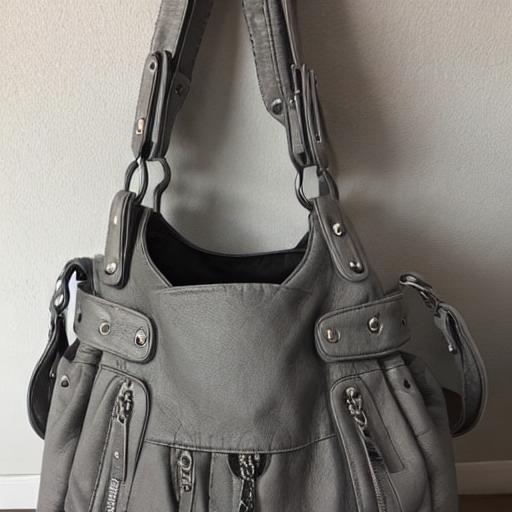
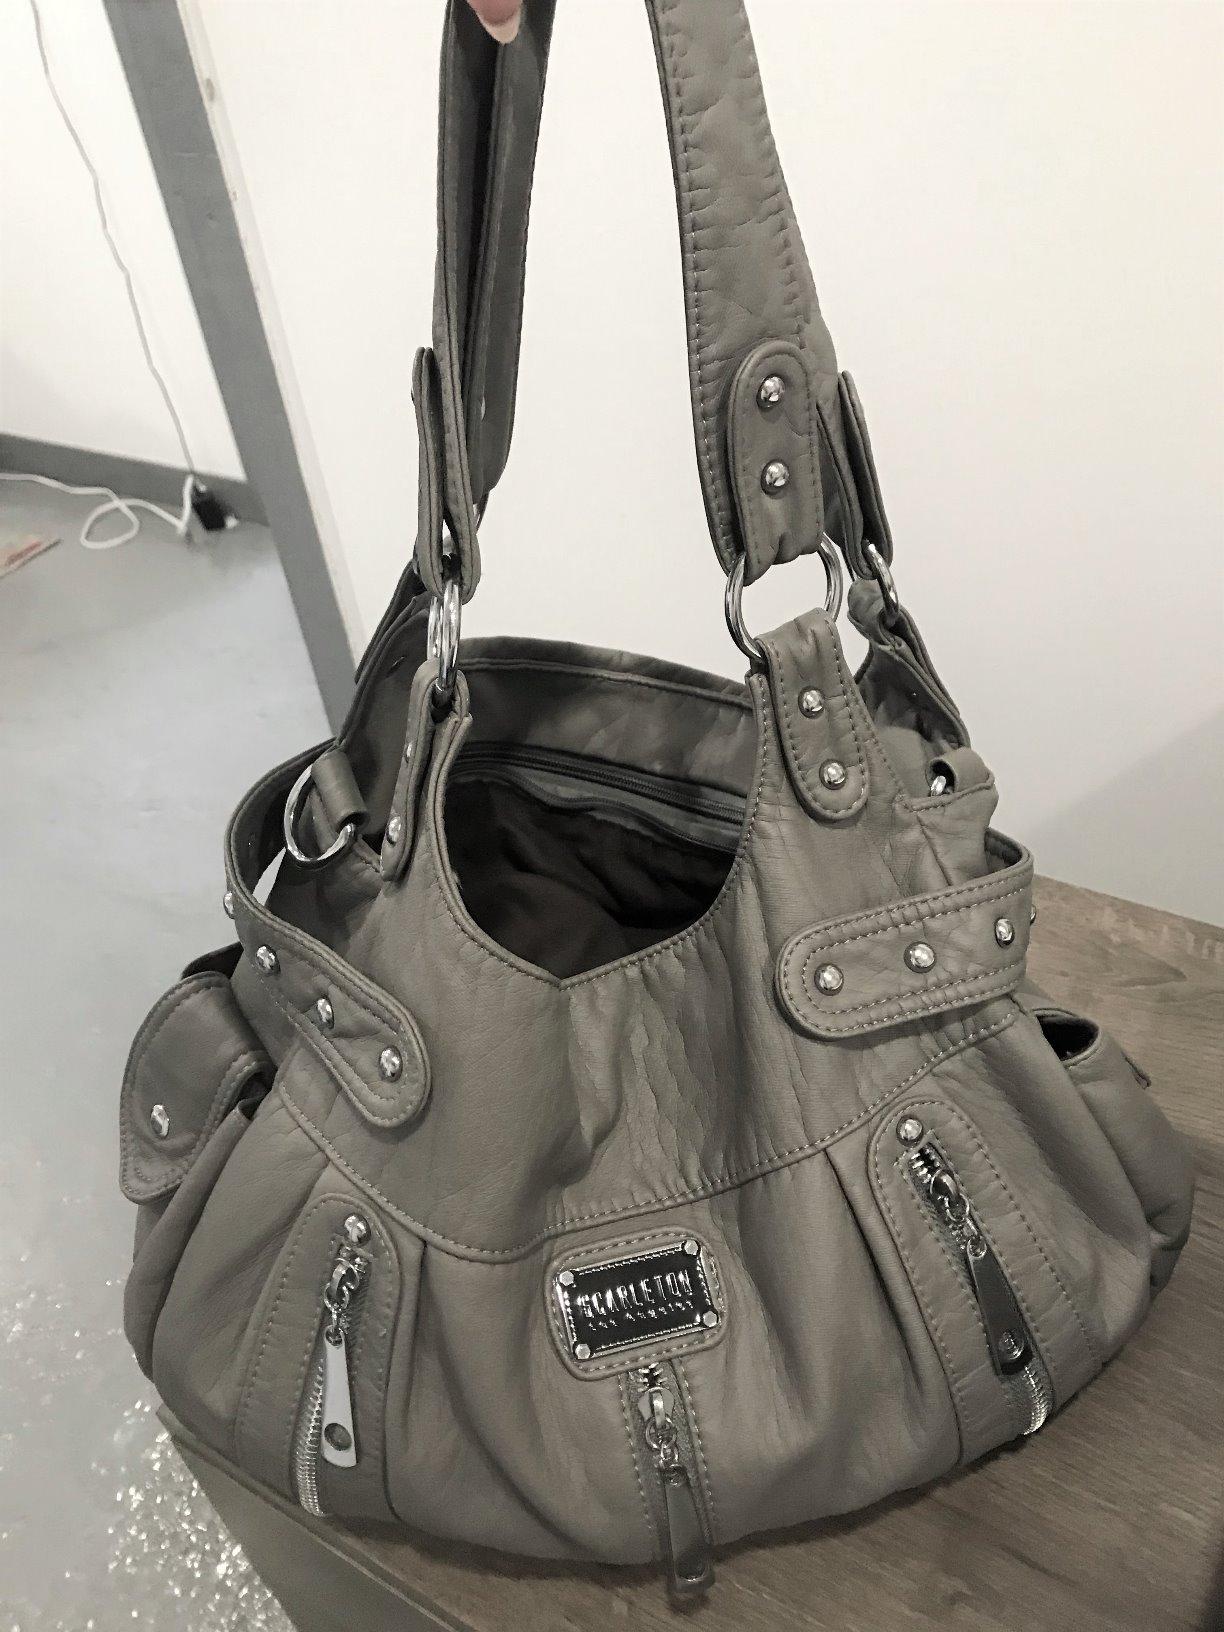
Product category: accessories_handbag
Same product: no